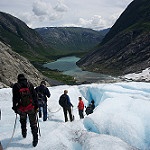
Label: glacier